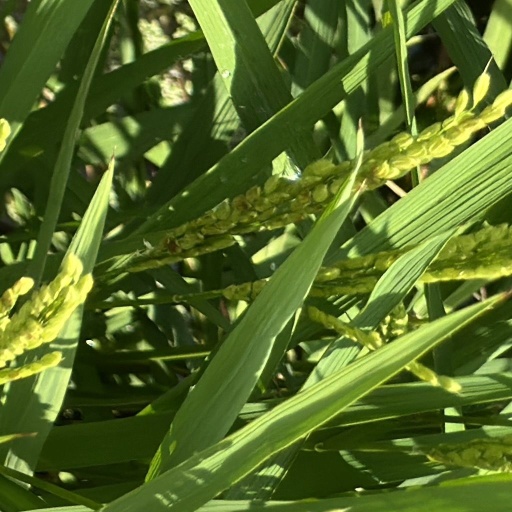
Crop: rice